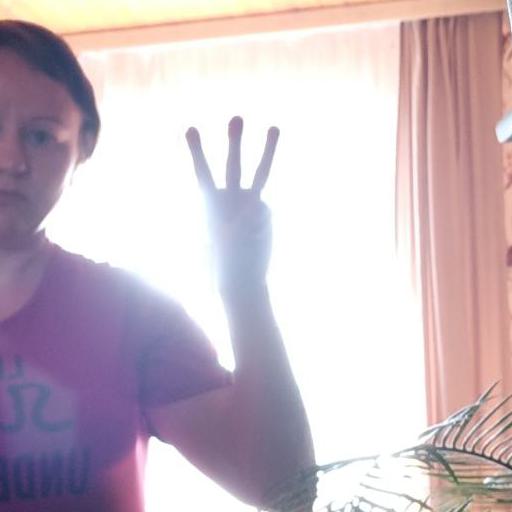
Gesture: three